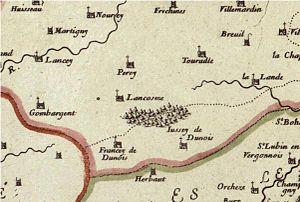
Lancôme est une commune française située dans le département de Loir-et-Cher en région Centre-Val de Loire. Ses habitants sont appelés les Lancômois.